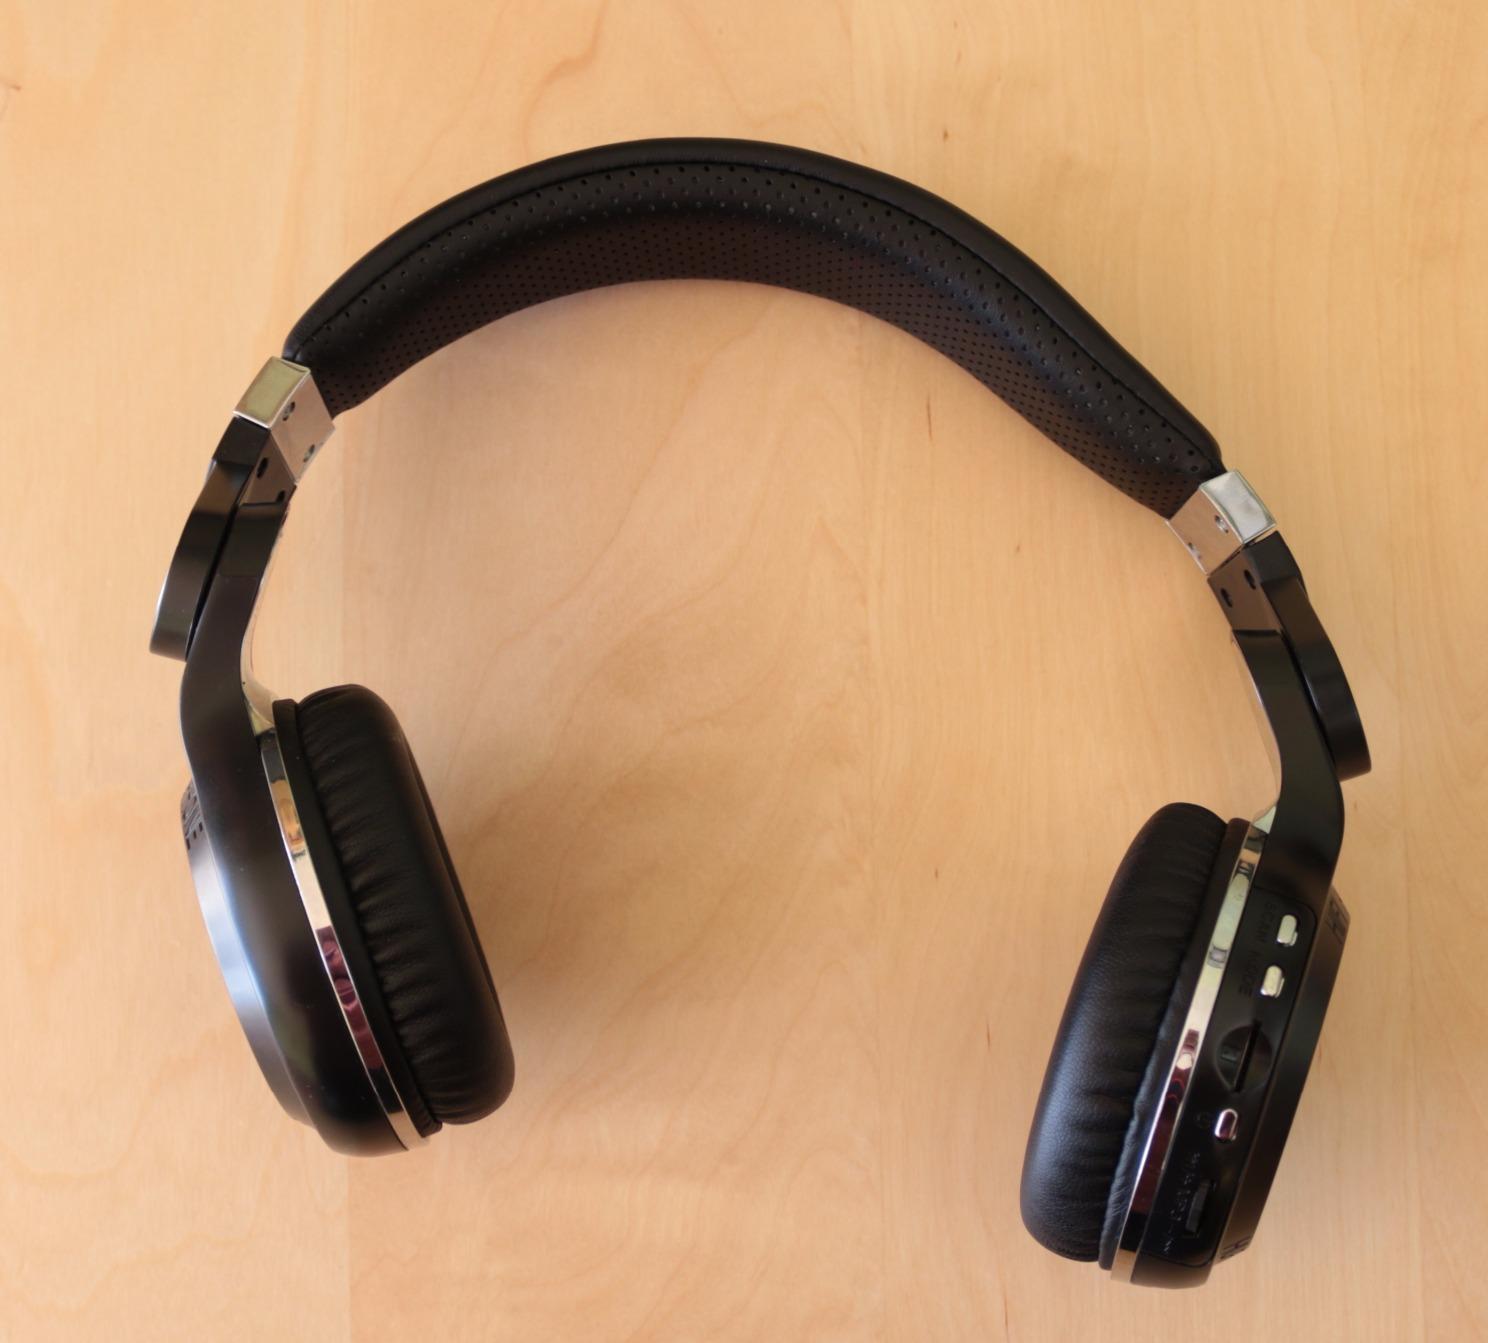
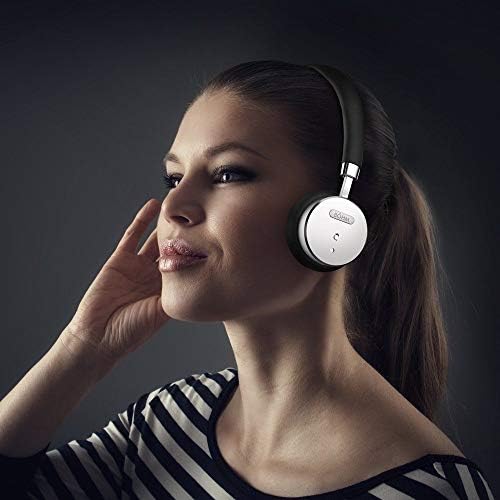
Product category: headphones
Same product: no